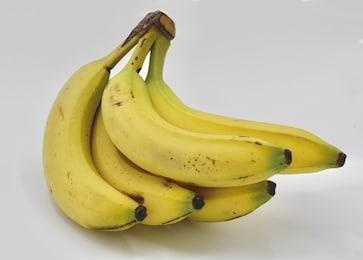
Label: banana